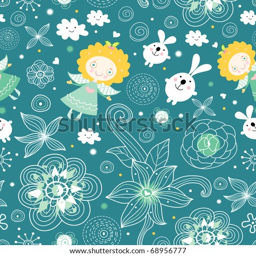
seamless pattern of the angels and rabbits